Alfa Romeo in Formula One

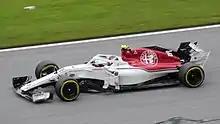
Charles Leclerc driving the Alfa Romeo Sauber F1 Team's Sauber C37 during the 2018 Austrian Grand Prix.

At the end of the 1960s, Alfa Romeo was developing a new V8 engine for its racing cars, which was briefly tested on the Cooper T86C F1-3-68 by Lucien Bianchi.